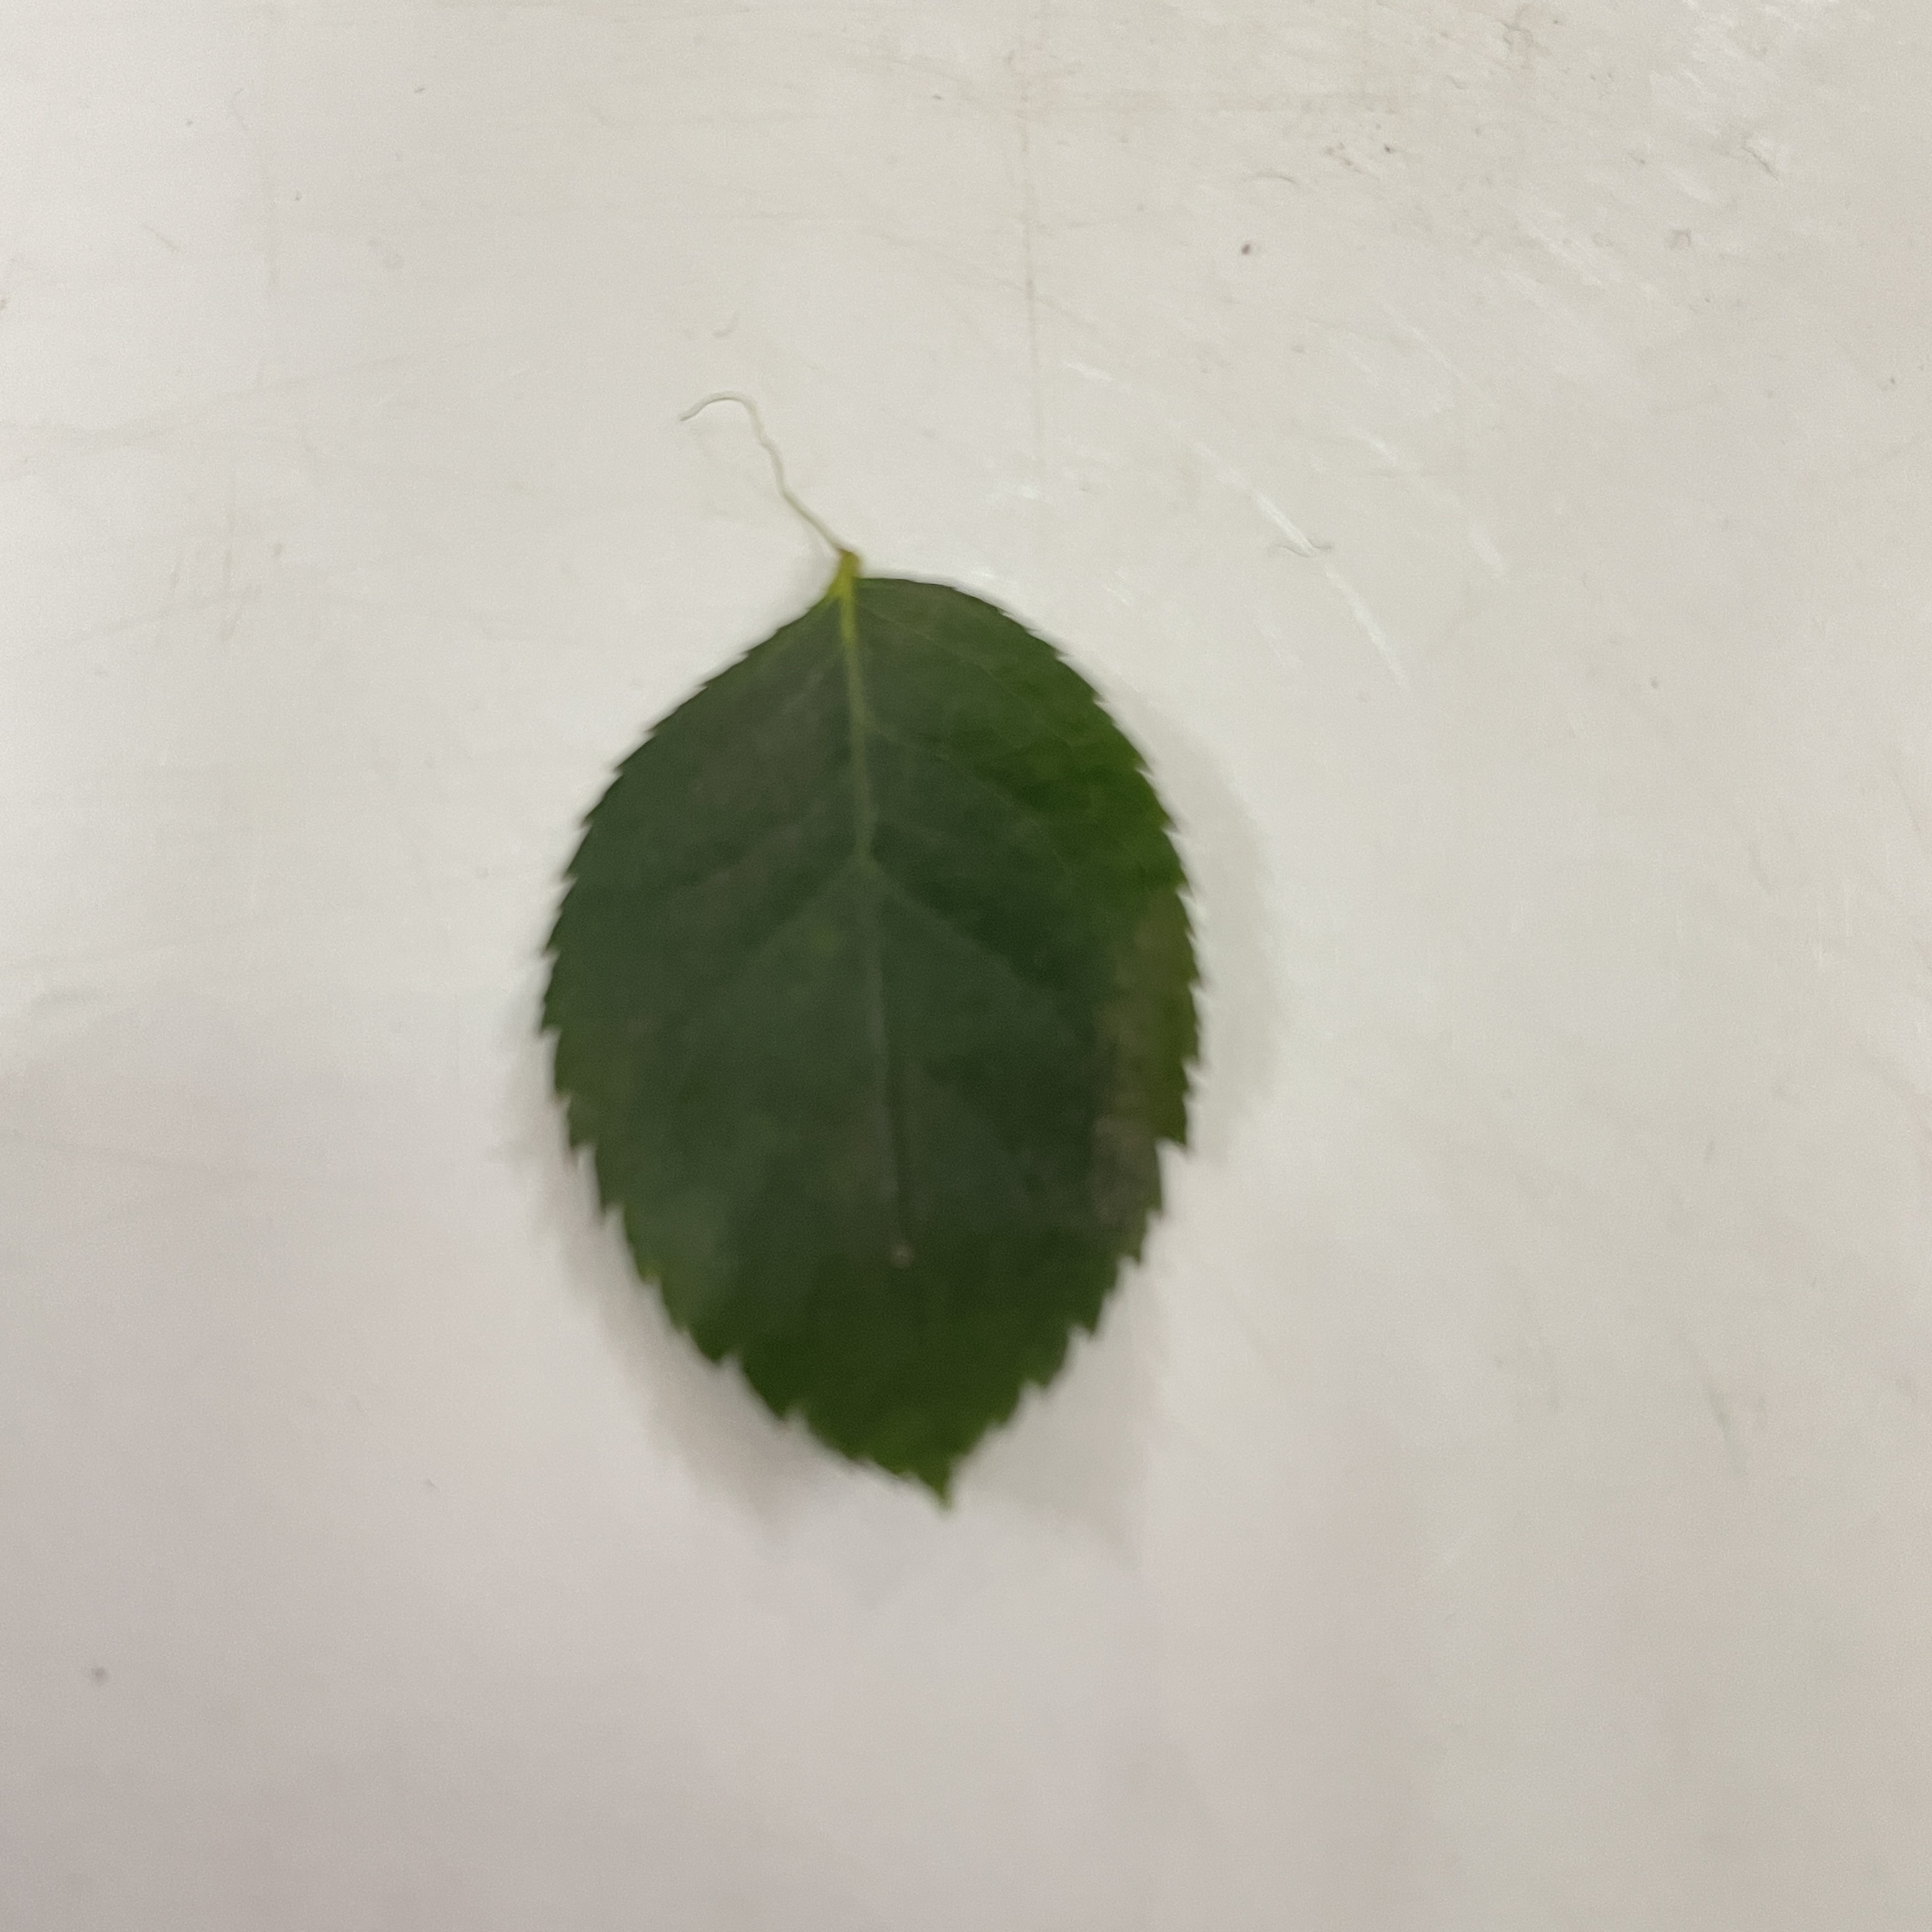
Label: Healthy Leaf